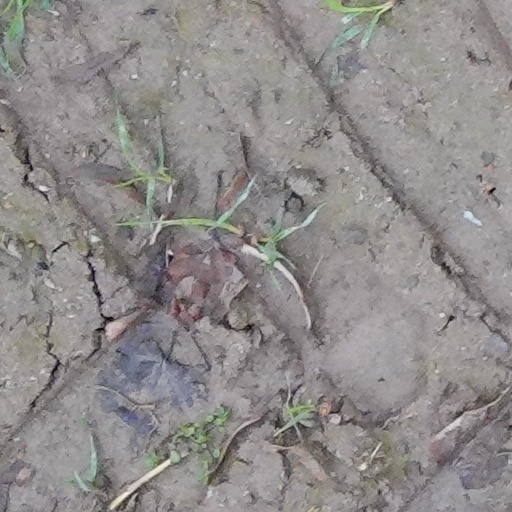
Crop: wheat